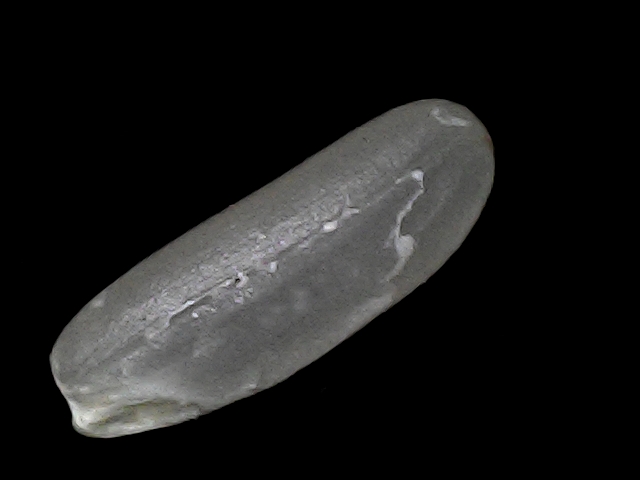
Rice variety: BD30